Arkansas City High School (Kansas)

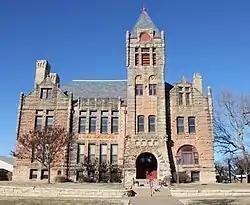
Old Arkansas City High School building, now Ireland Hall on the Cowley Community College campus

During the early days of many new communities, church buildings were used for multiple purposes until other facilities could be built. On June 4, 1880, the first Arkansas City High School graduating class had its commencement at the First United Methodist Church. The district rented space in a former boarding house owned by H. P. Farrar in the period 1888 to 1891 to use for high school classes. The building got the nickname "Bed Bug Hall" due to the discovery of the pests.